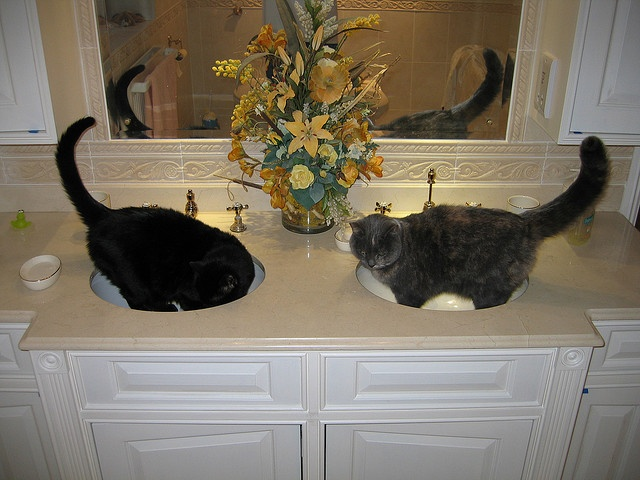
A couple of cats standing in sinks in a room.
Two cats standing in side-by-side white bathroom sinks.
Double sinks in bathroom both filled with a cat each
The two cats are standing in the two bathroom sinks.
A black cat and a gray cat are in the sinks.